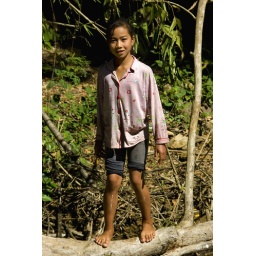
Khamu girl standing on a log above a pool